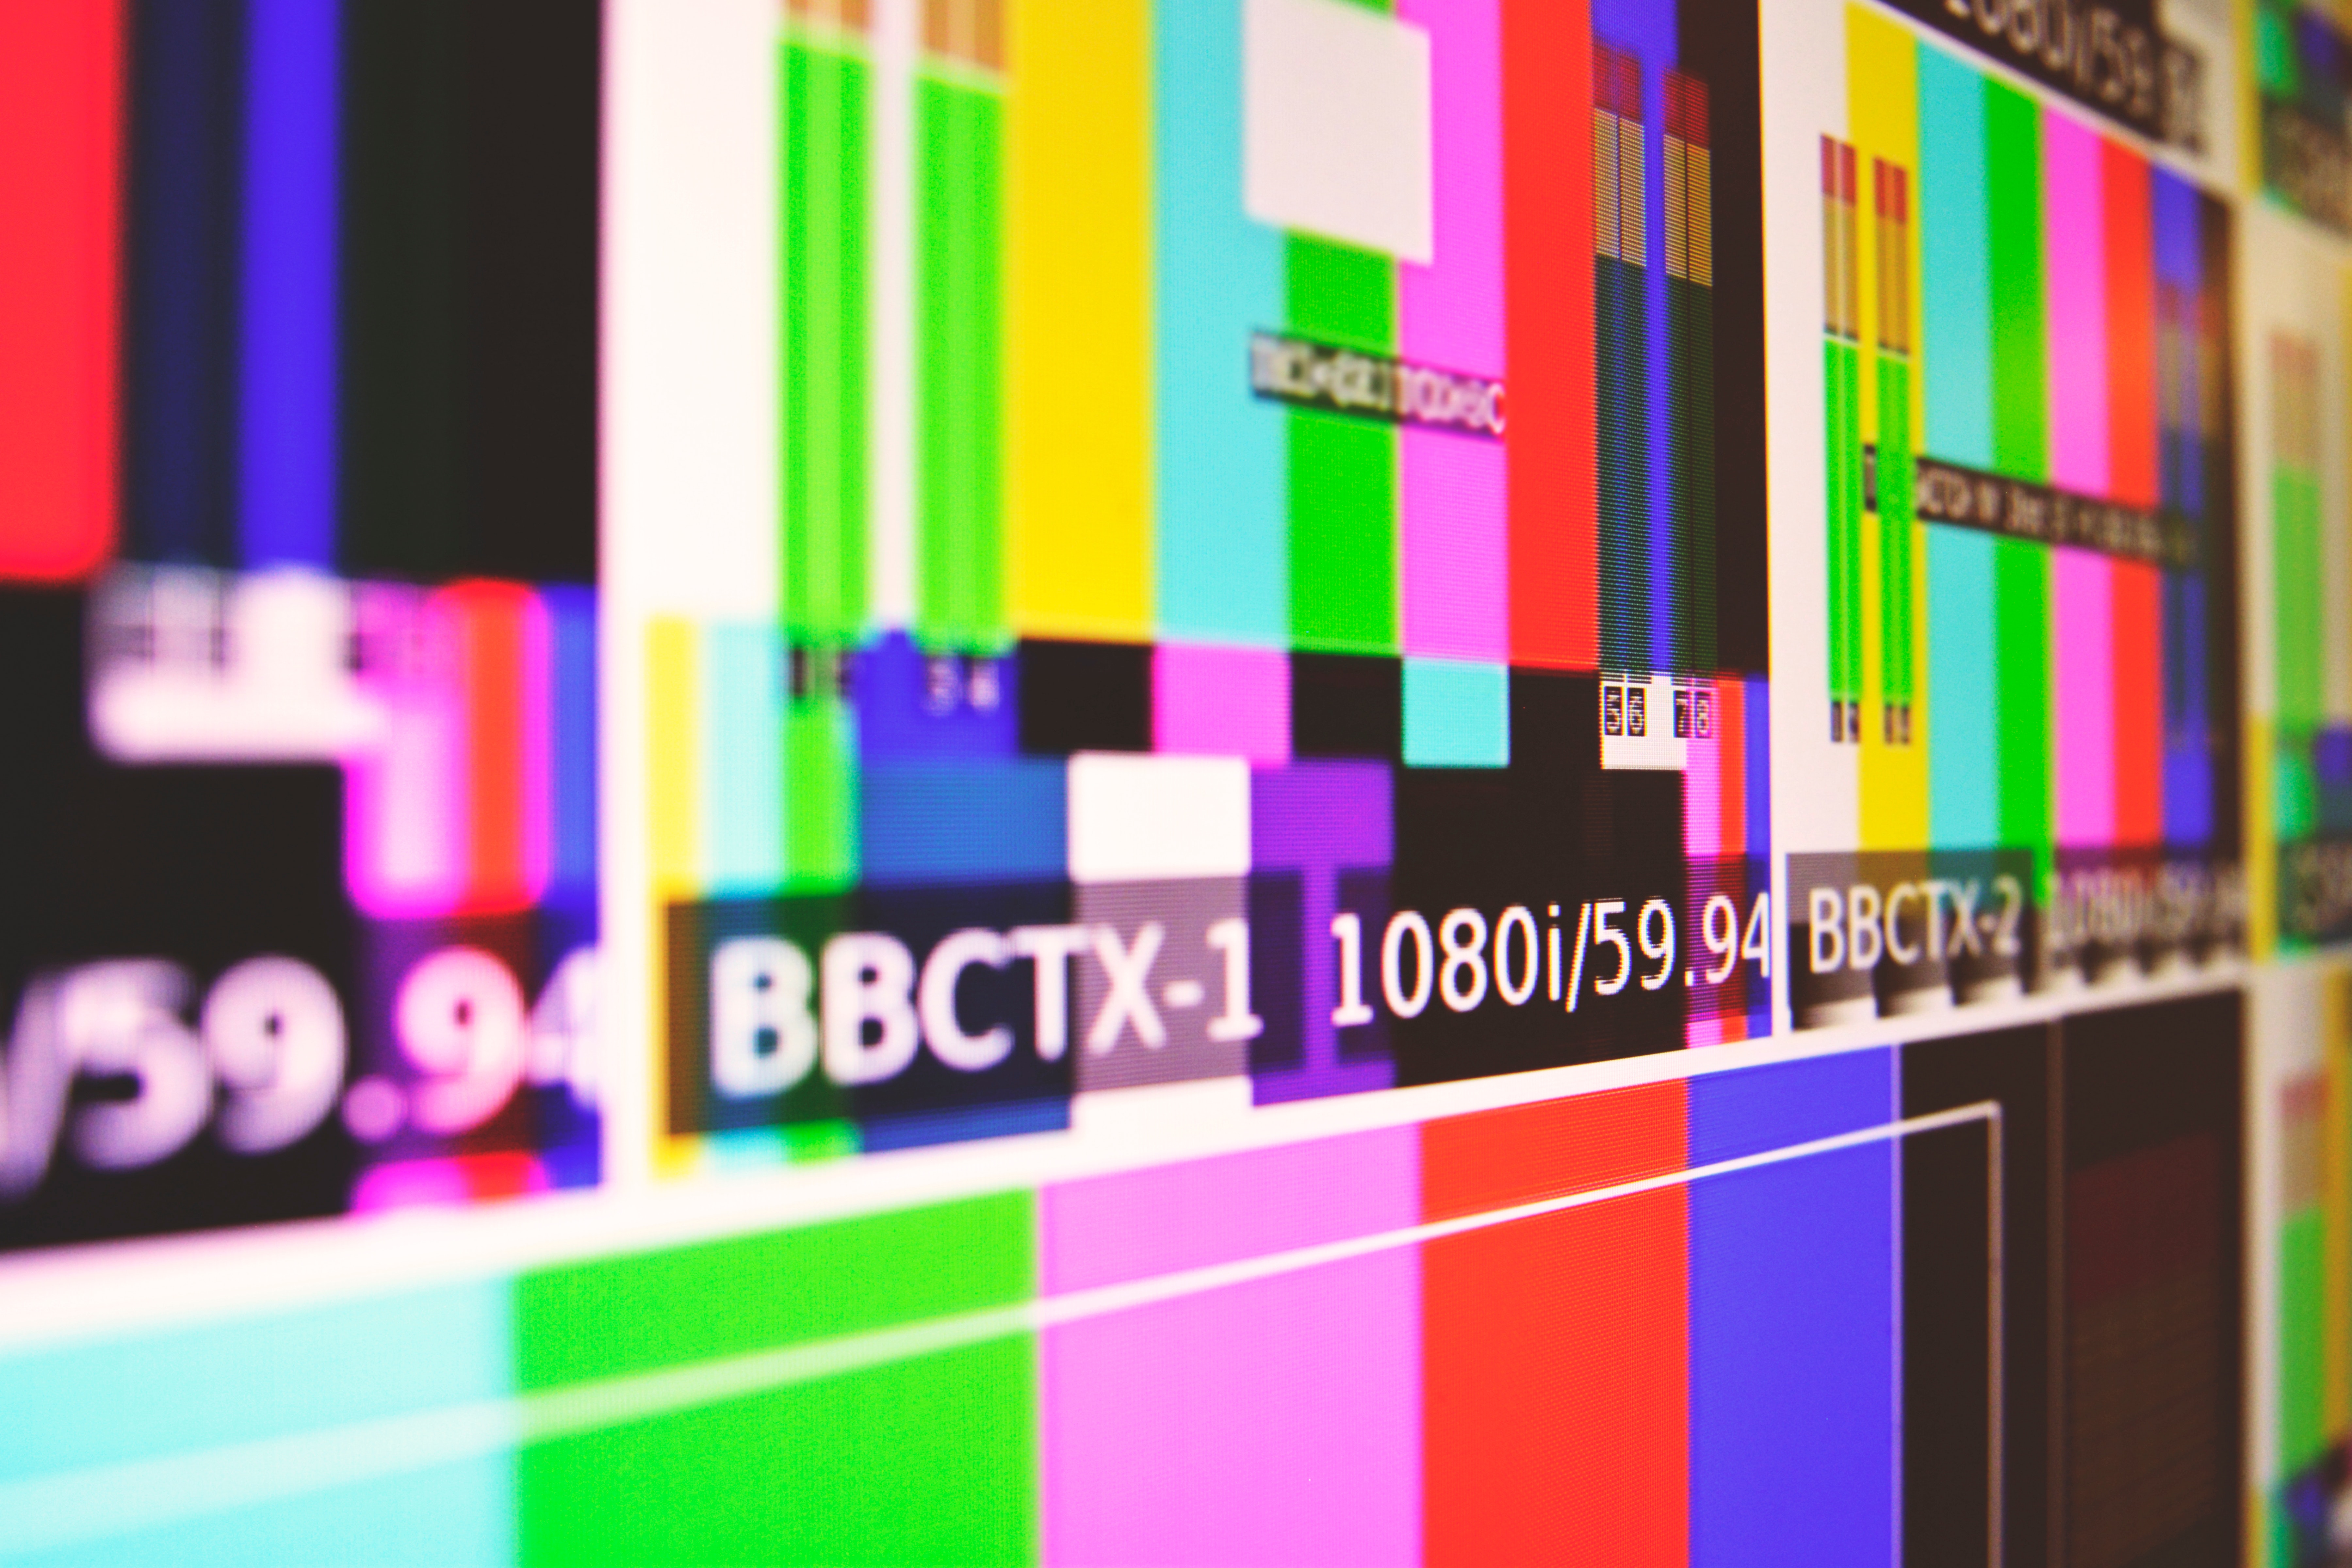
purple, product, display device, graphic design, technology, design, line, advertising, graphics, brand, font